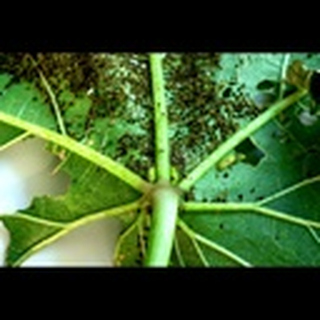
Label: cotton_aphids